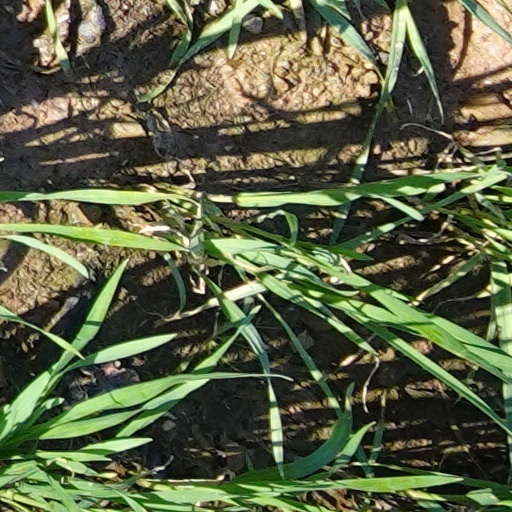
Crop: wheat